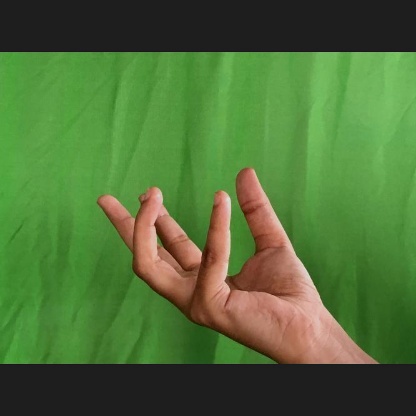
Mudra: Padmakosha